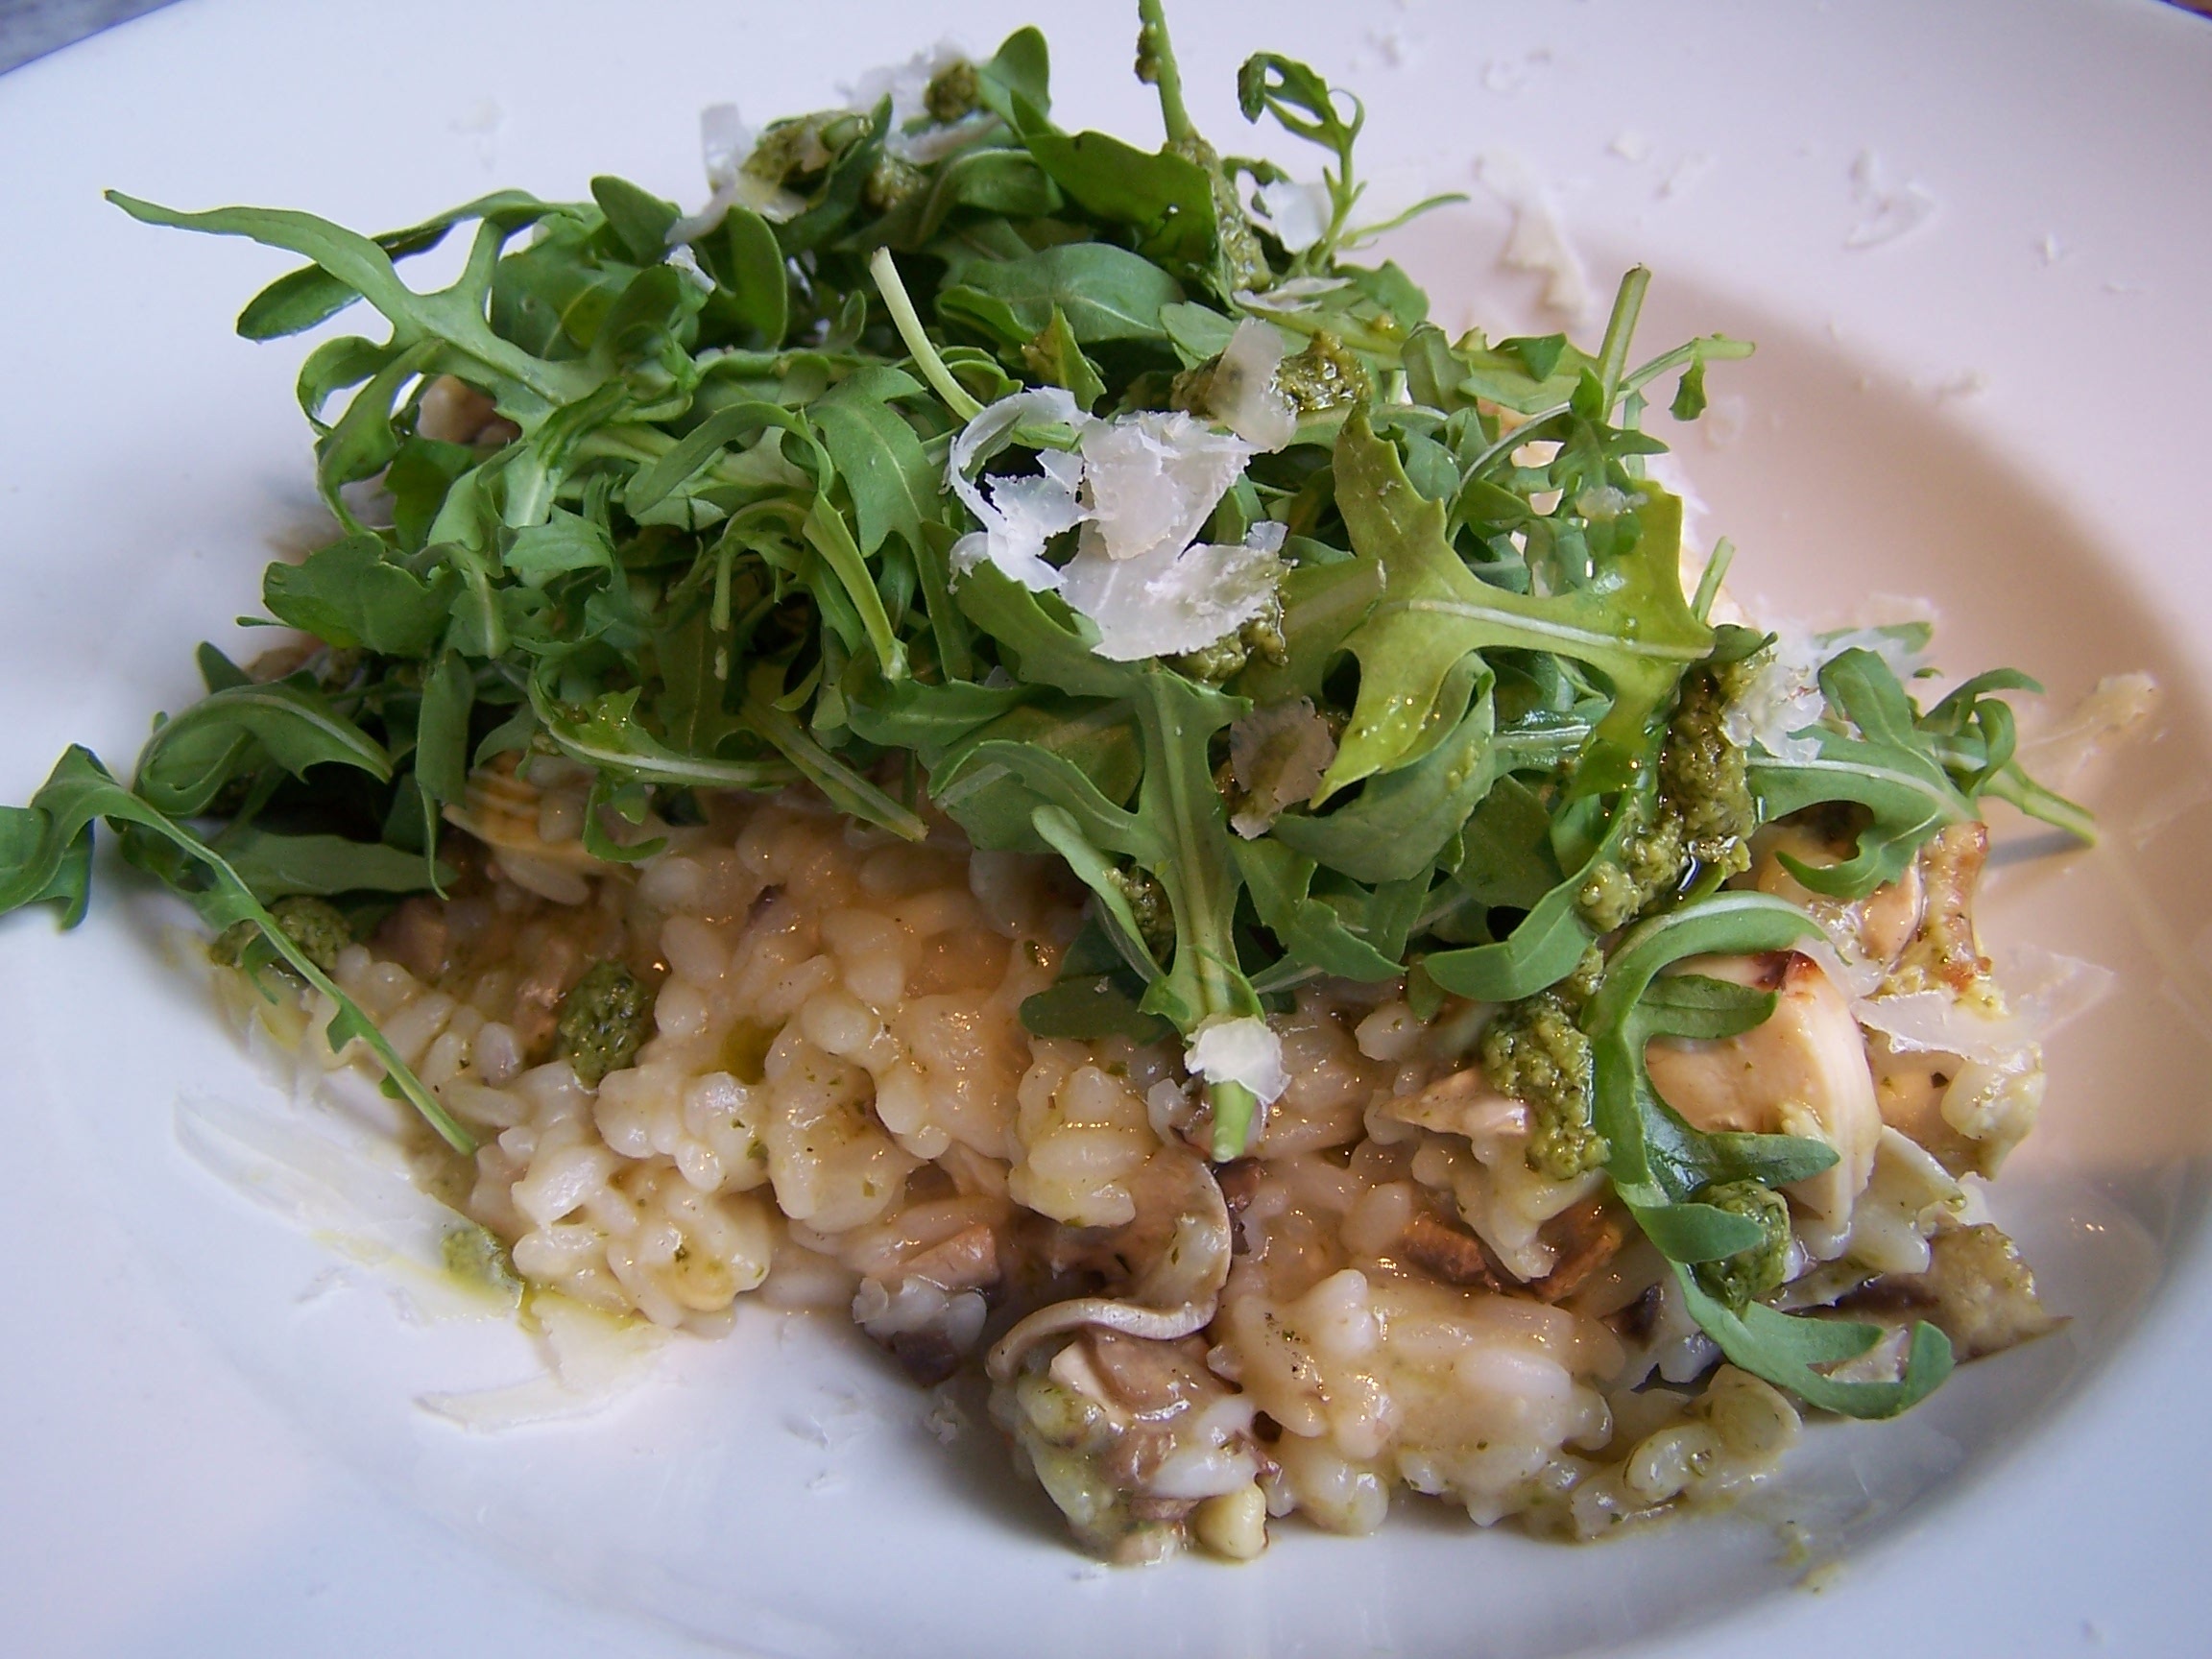
dish, meal, food, salad, produce, vegetable, lunch, cuisine, rice, rocket, asian food, dinner, risotto, vegetarian food, italian, thai food, italian food